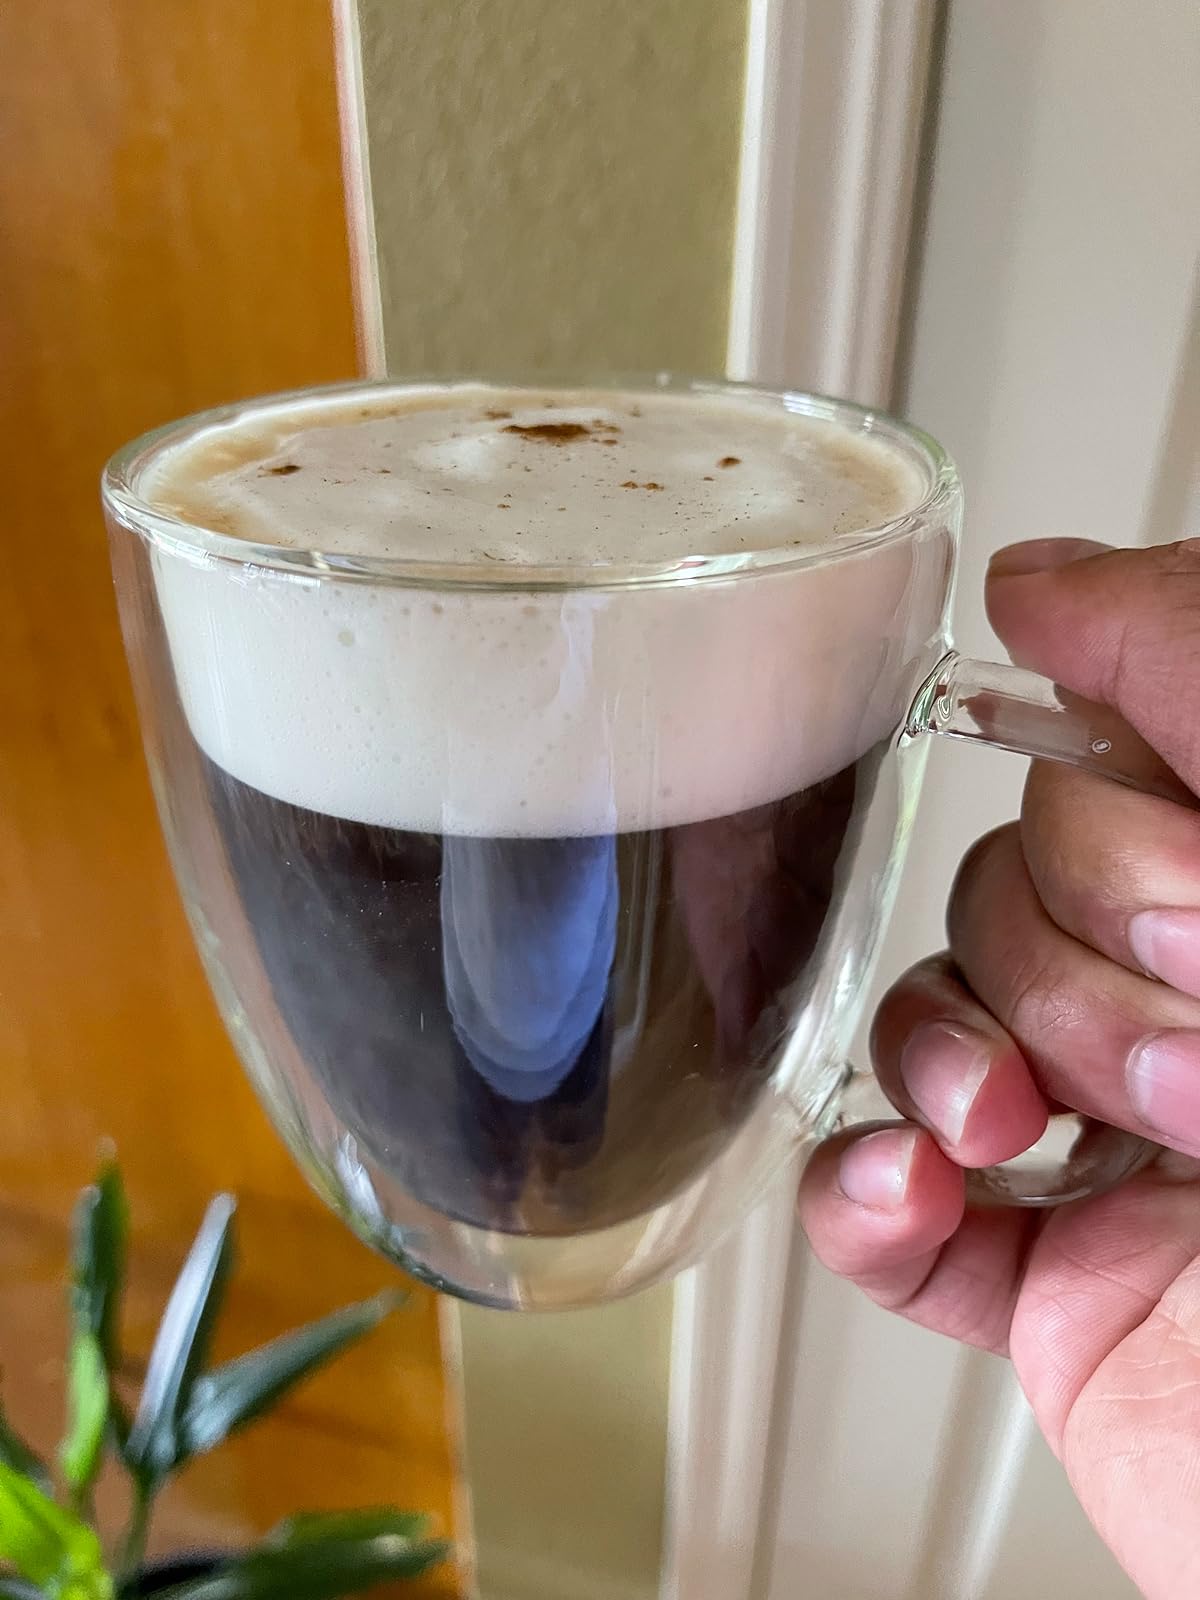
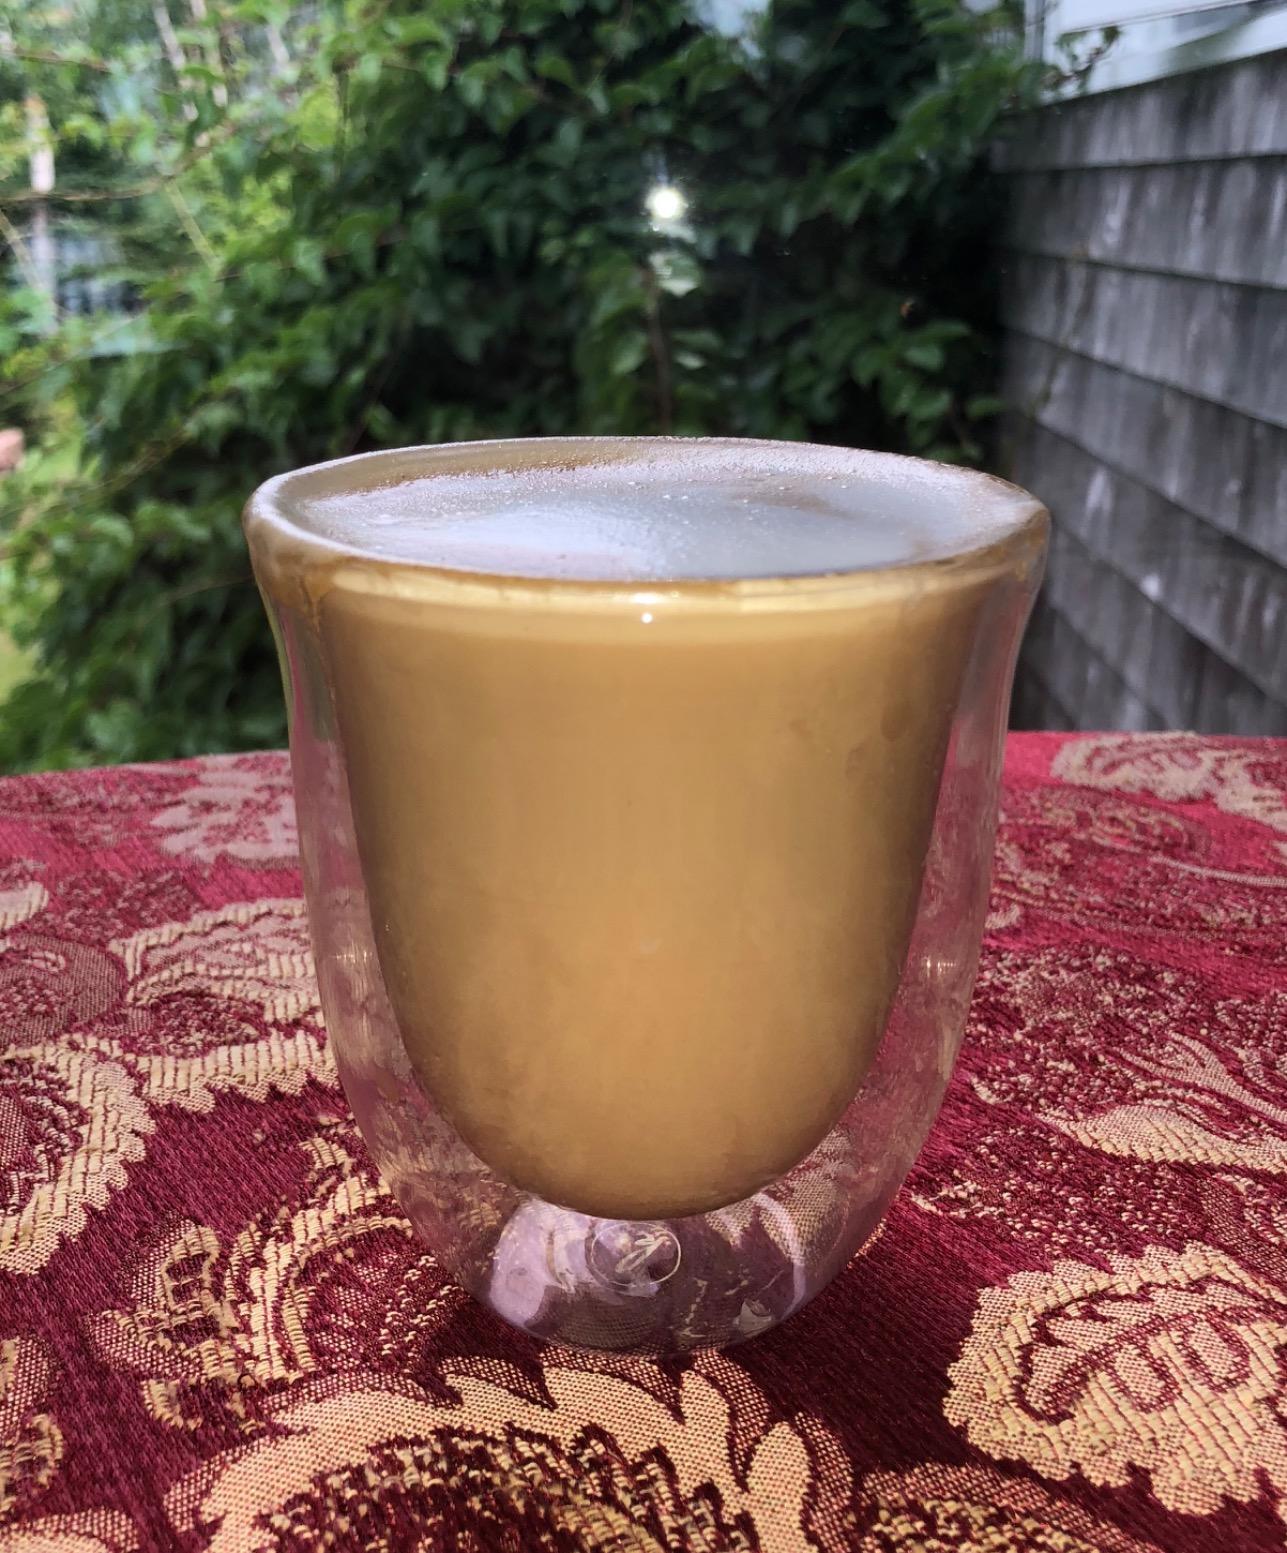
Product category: items_mug
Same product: no